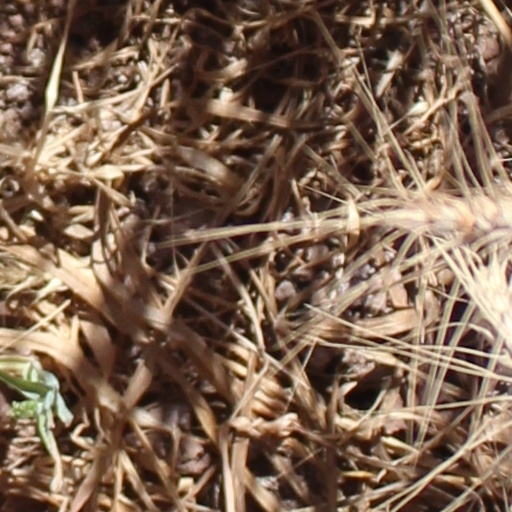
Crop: wheat